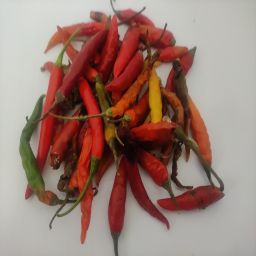
Crop: Chile Pepper
Quality: Damaged